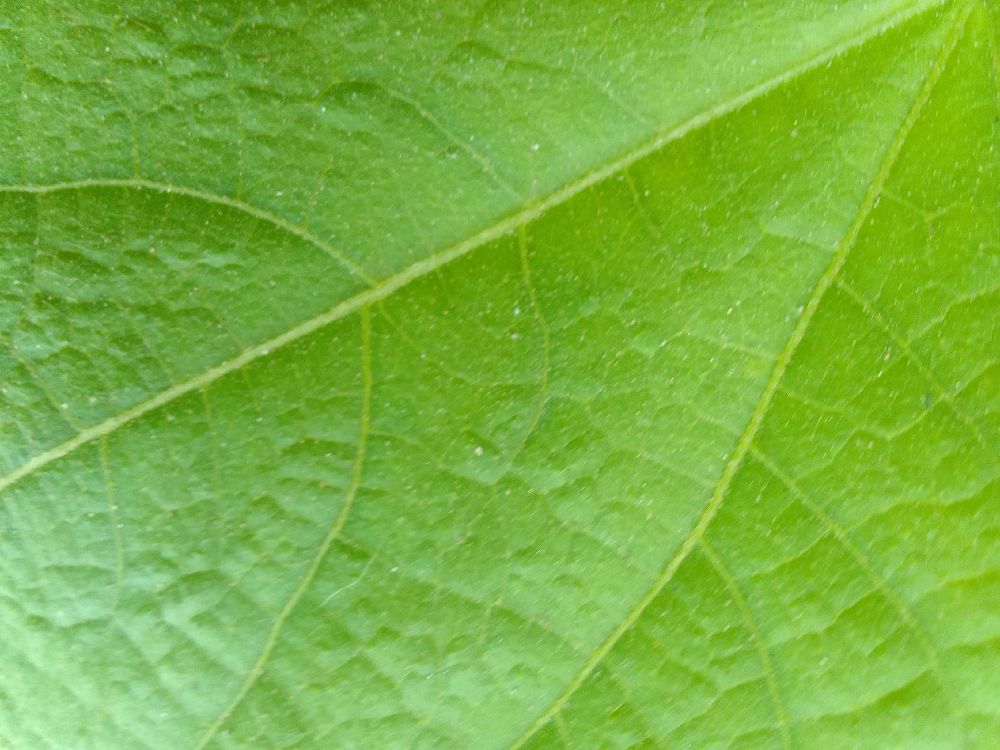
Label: healthy